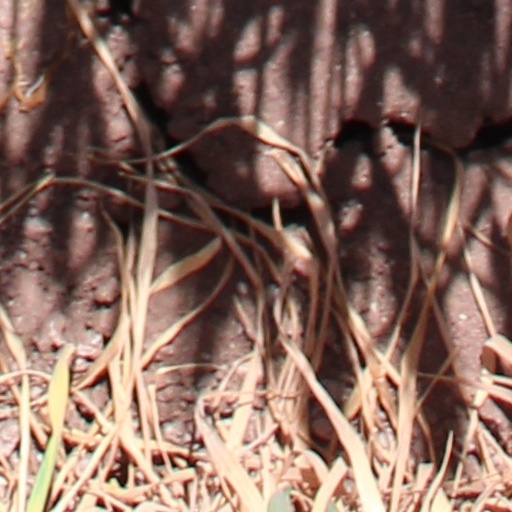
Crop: wheat